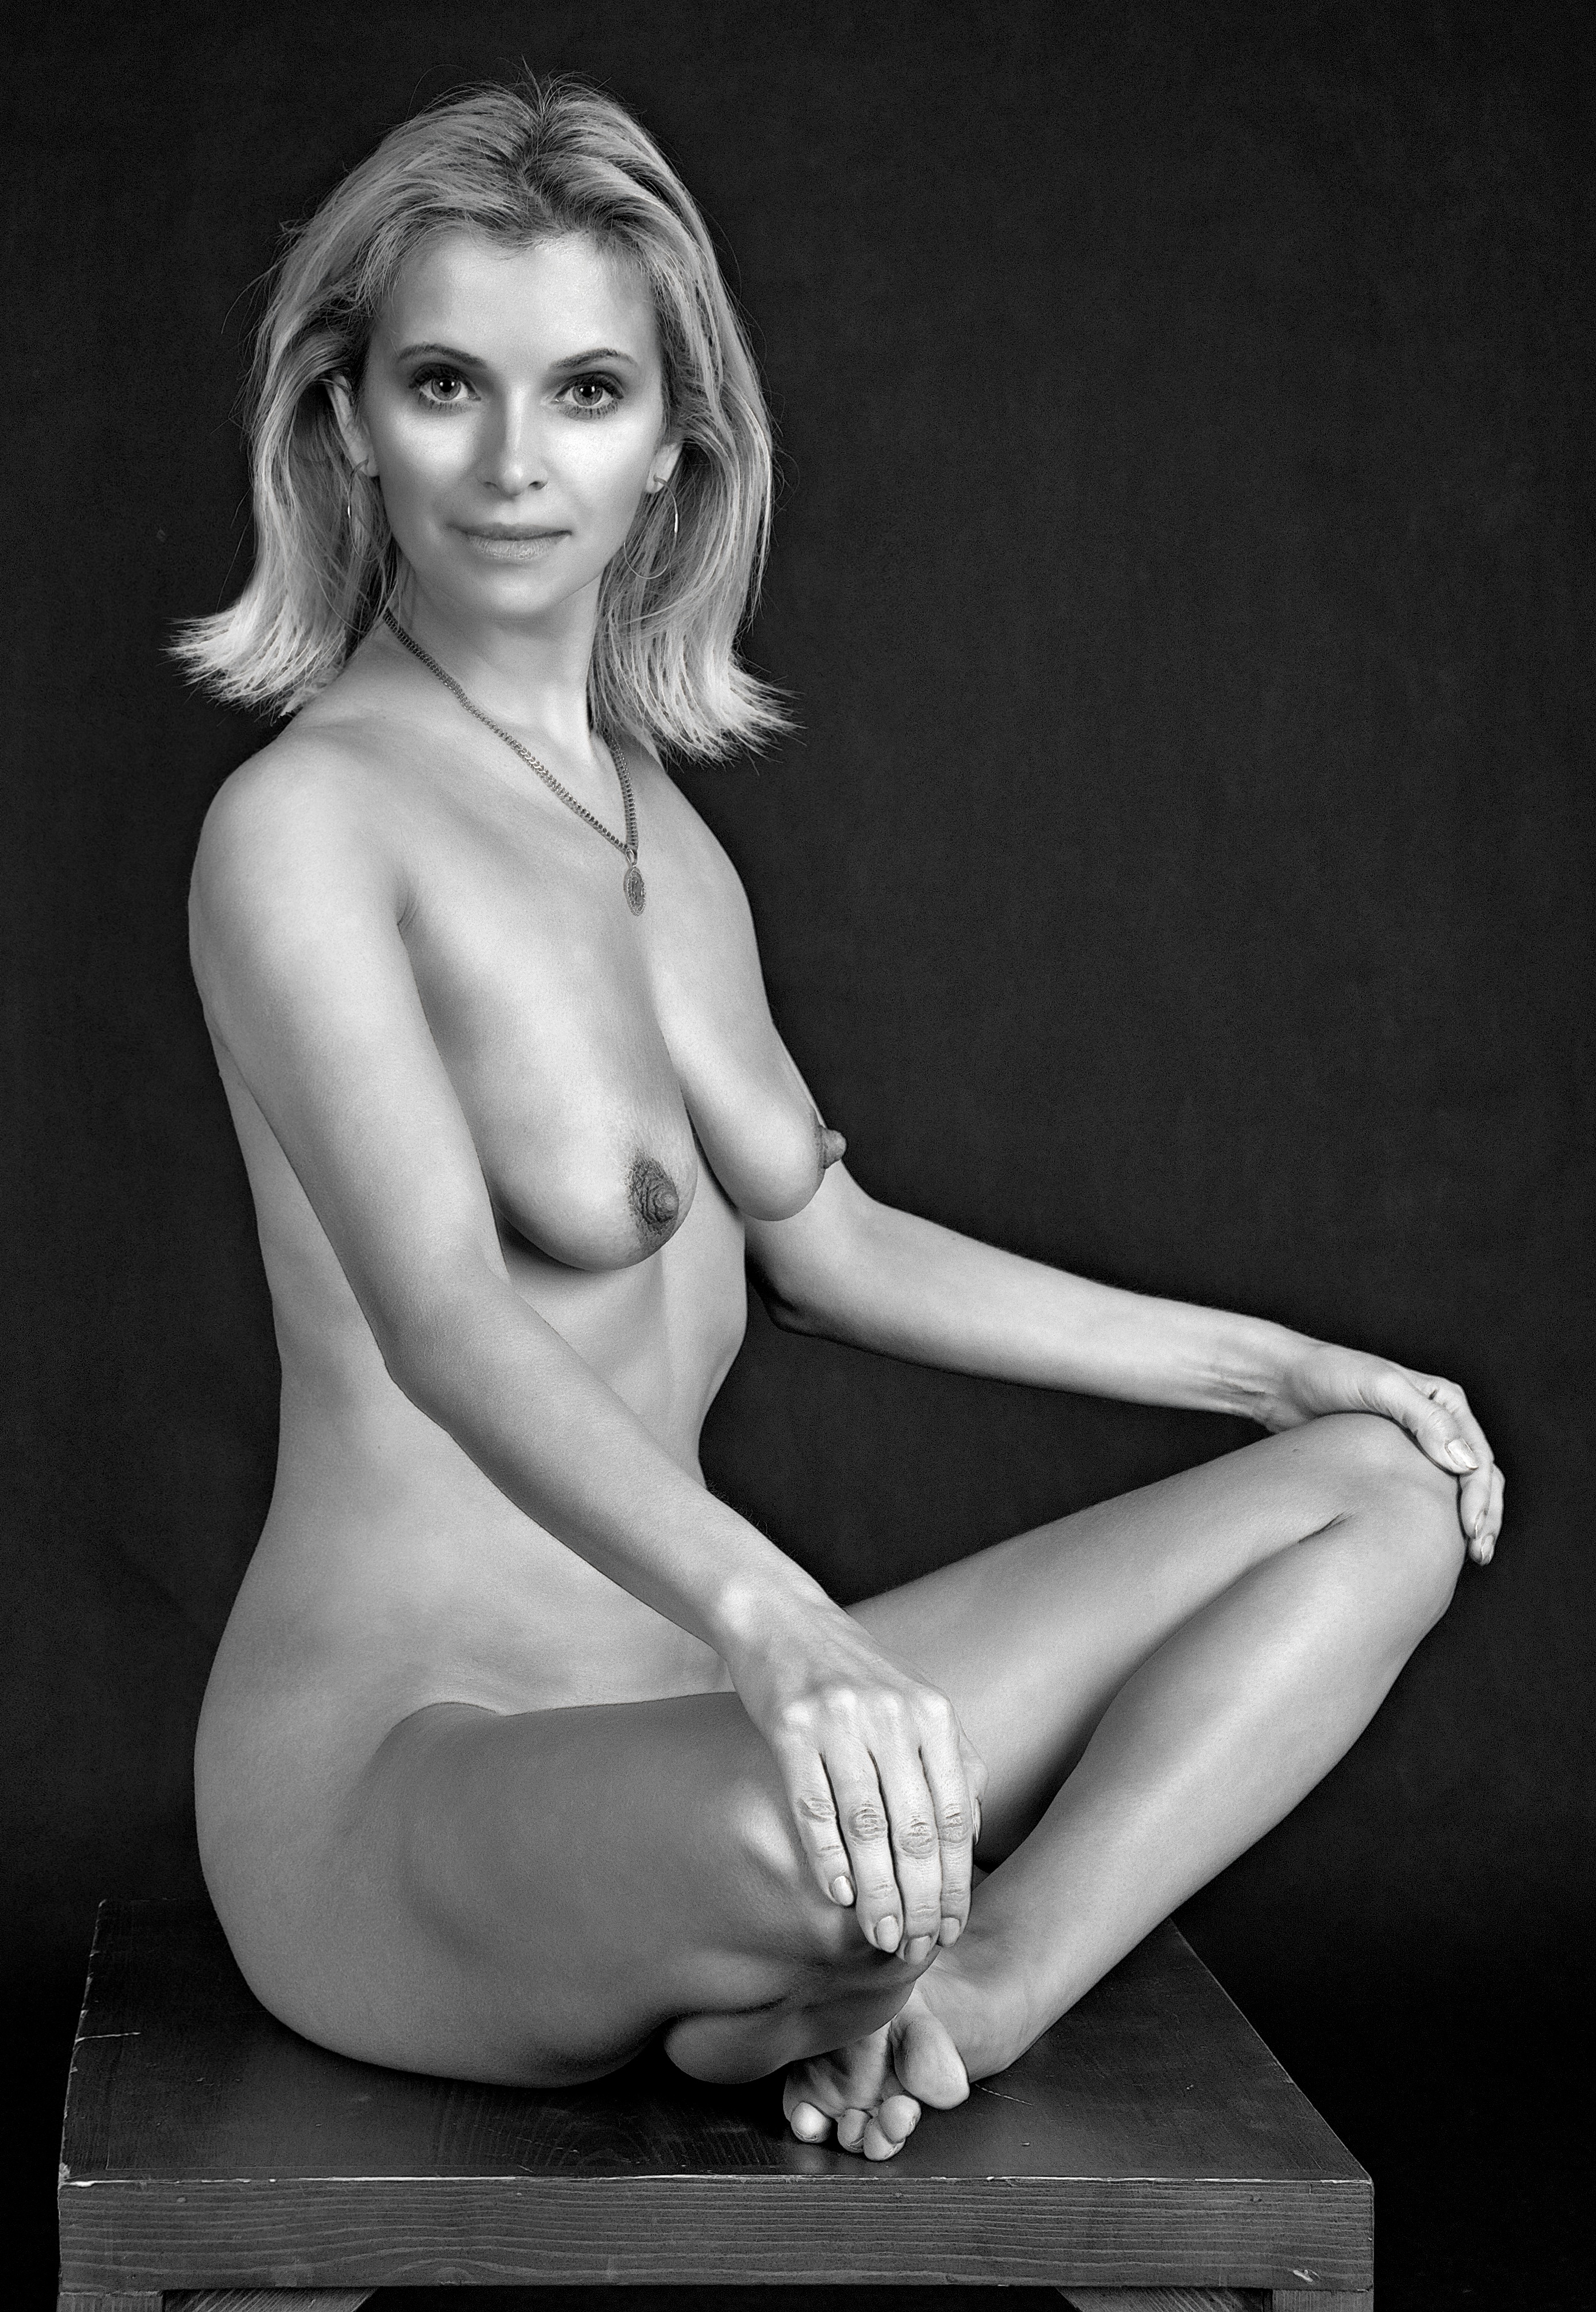
person, black and white, girl, woman, photography, leg, portrait, model, sitting, studio, monochrome, lady, long hair, posing, face, beauty, nude, blond, character, body, ms, beautiful woman, photo shoot, the act of, portrait of a woman, monochrome photography, human positions, art model, supermodel